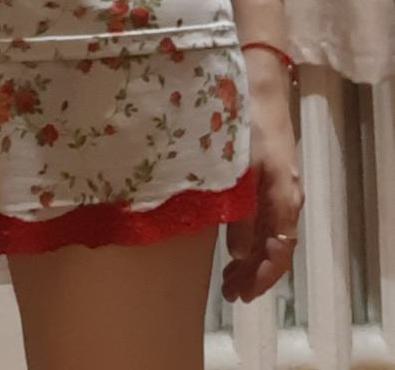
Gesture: no_gesture